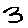
Label: 3